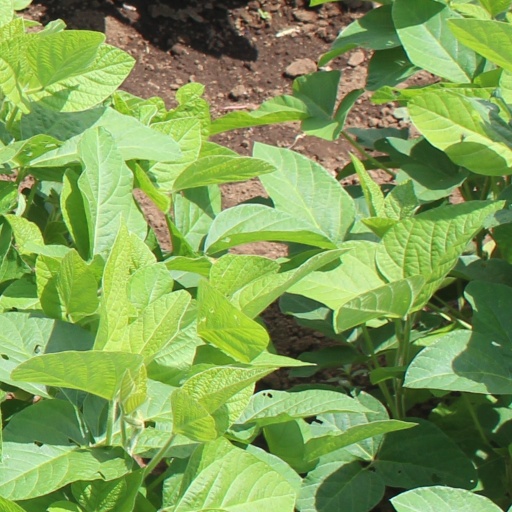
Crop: soybean